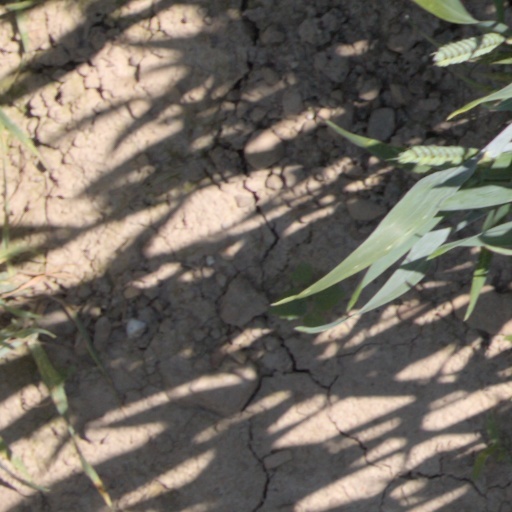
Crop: wheat